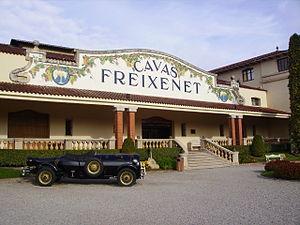
Le vignoble de Catalogne est une région viticole espagnole correspondant à la communauté autonome de Catalogne. Le vignoble de la Catalogne française appartient au vignoble du Languedoc-Roussillon.